Islam in Zimbabwe

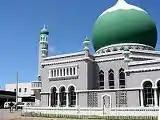
Kwekwe Mosque

Zimbabwe is a Christian majority country, with adherents of Islam being a small minority. Due to the secular nature of Zimbabwe's constitution, Muslims are free to proselytize and build places of worship in the country. Islam is the religion of less than 1 percent of the population of Zimbabwe.